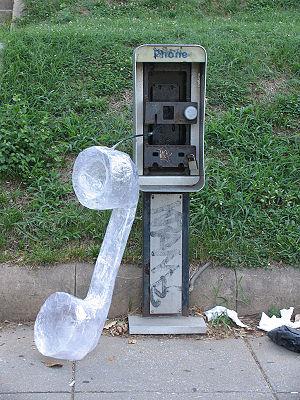
L'art urbain ou street art est, à la fois, un mouvement artistique et un mode d'expression artistique, qui s'affirme ou se revendique ainsi à partir de la fin du XXᵉ siècle.
Le statut juridique de l'art urbain en France est complexe. On parle aussi de street art. Son statut juridique pose question pour de nombreuses raisons, notamment du fait que la création peut avoir été réalisée sans l'accord du propriétaire du support. Il convient d'en analyser les différents éléments : son statut légal, le droit de propriété, le droit d'auteur ainsi que la responsabilité légale en cas de non-respect du droit. Enfin, la jurisprudence, s'intéresse au droit d'auteur et souligne que l'auteur en est privé dans le cas où l'œuvre a été réalisée de manière illégale, sans l'accord du propriétaire du support.
Mark Jenkins, né le 7 octobre 1970 à Fairfax, aux États-Unis, est un street-artist américain, principalement connu pour ses installations de rue, commencées en 2003. Il a en particulier développé une technique qui consiste à mouler des formes avec du ruban adhésif transparent. Il vit actuellement à Washington, D.C. mais travaille dans les rues du monde entier.